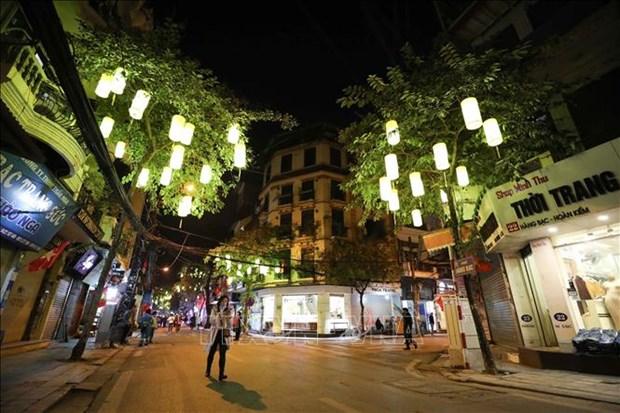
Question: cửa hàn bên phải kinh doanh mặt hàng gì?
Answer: cửa hàng kinh doanh thời trang